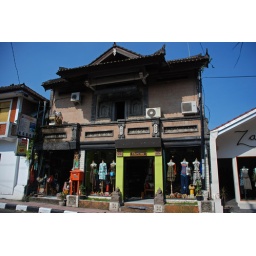
Some of the unique building found in the street of Ubud